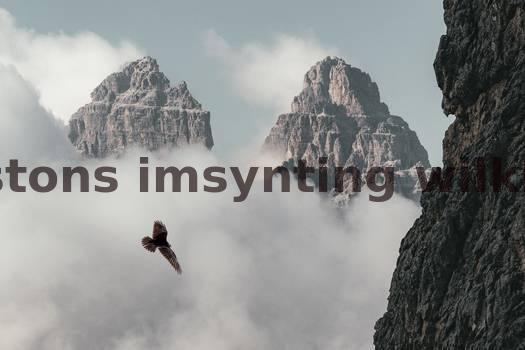
Label: Watermark